Leccinum holopus

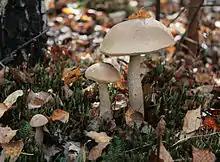
"Leccinum holopus" often fruits among moss in wet areas.

"Leccinum holopus" is a mycorrhizal species. It fruits on the ground (often among "Sphagnum" moss), singly to scattered in wet areas like cedar swamps, bogs, or soggy forests. Like most "Leccinum" species, the fungus is highly host-specific and associates with birch ("Betula"). In North America, the range of "Leccinum holopus" extends from eastern Canada to New York, extending west to the northern Rocky Mountains, roughly coinciding with the distribution of the paper birch ("Betula papyrifera"). In this range, it is common and fruits from August to October. "L. holopus" var. "americanum" is known only from North America. The fungus is rare in southern Europe, but more common in the "Sphagnum" swamps in the north. In Asia, it has been recorded from Taiwan and Qinghai (China).